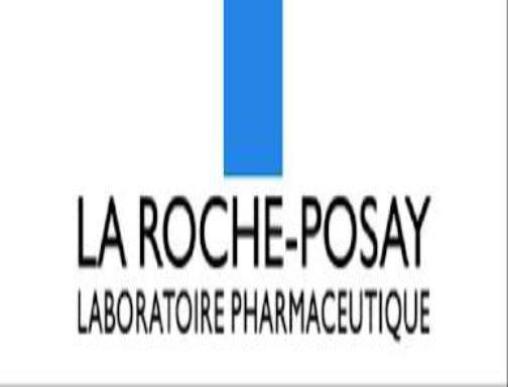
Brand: la roche-posay
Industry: Necessities